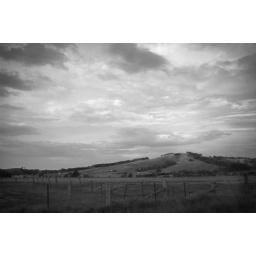
Taken out of a moving car window (again), late in the afternoon, just outside of Kilmore